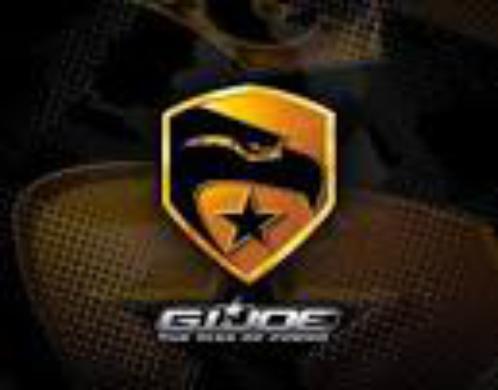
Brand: g.i. joe
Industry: Leisure